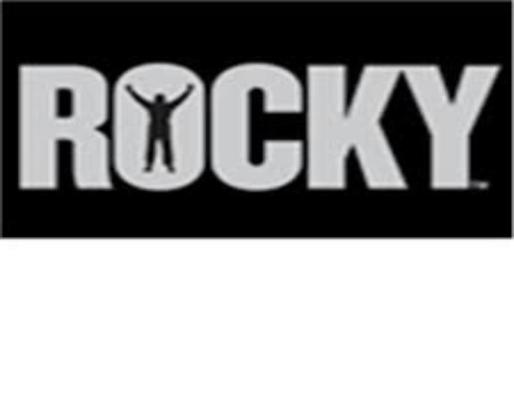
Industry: Clothes